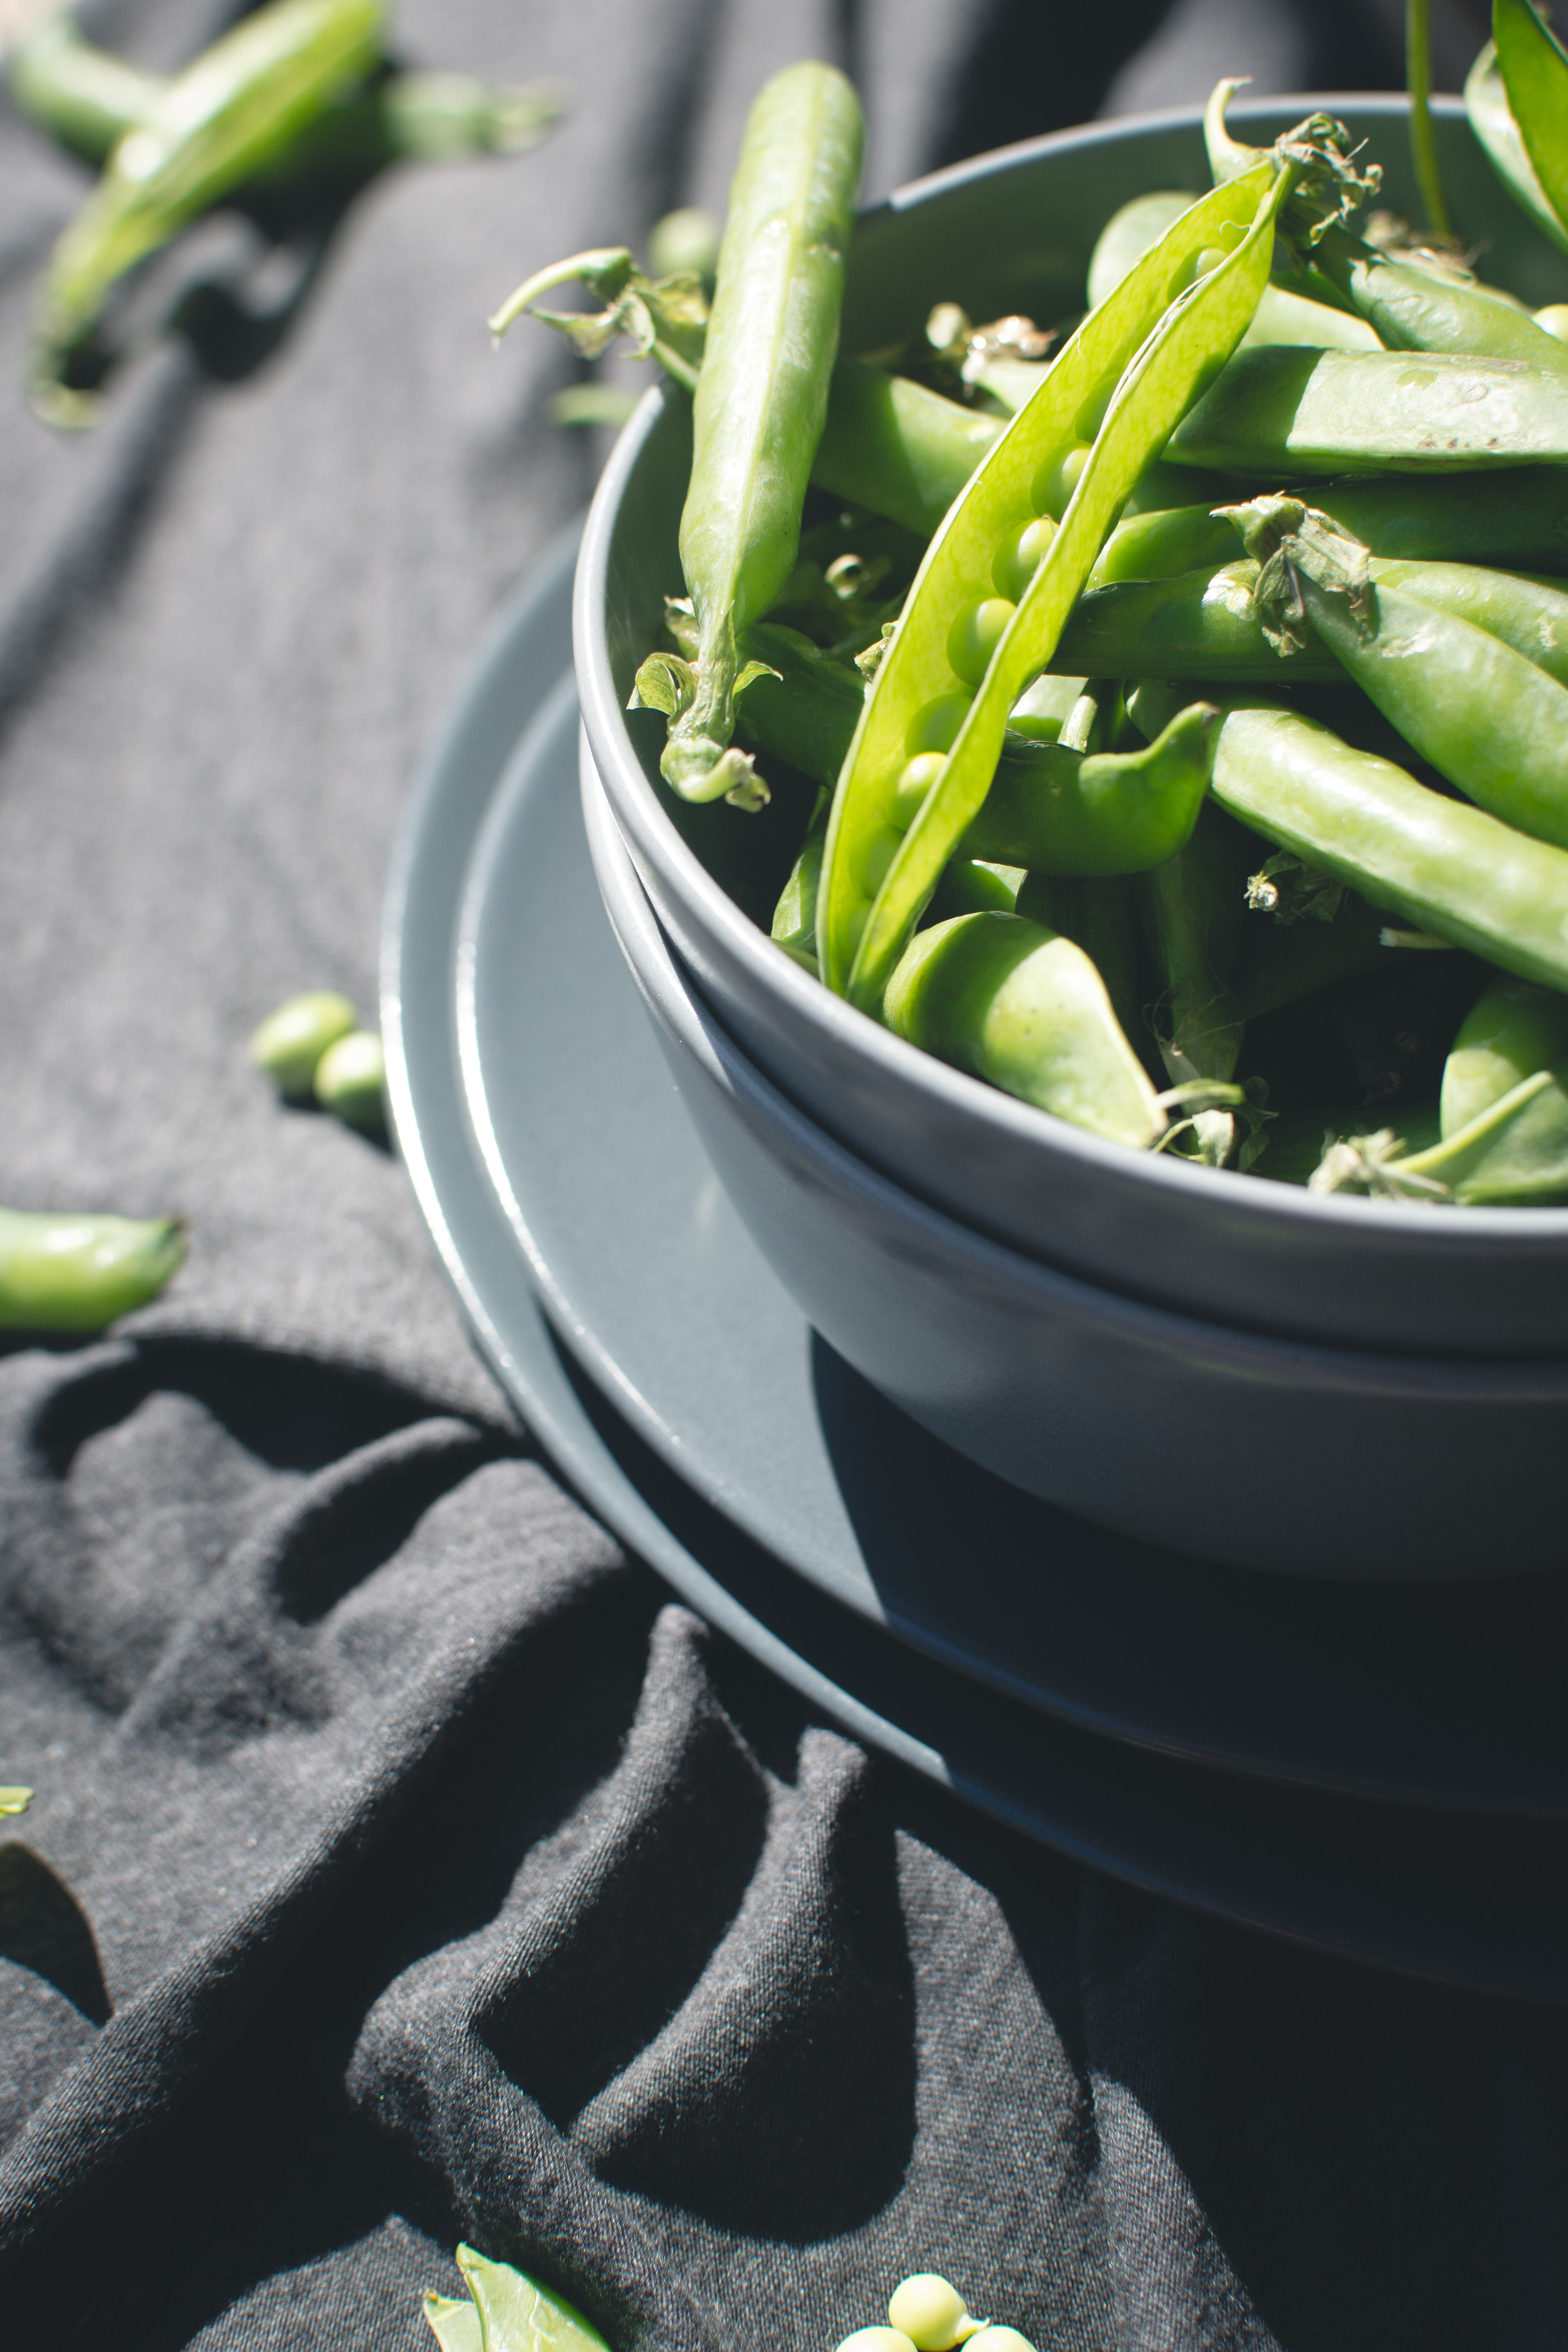
plant, snap pea, flower, vegetable, pea, food, snow peas, legume, produce, flowerpot, flowering plant, plant stem